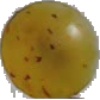
Label: Grape White 3